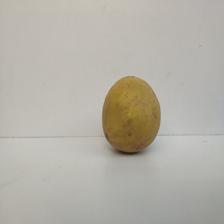
Size: Large